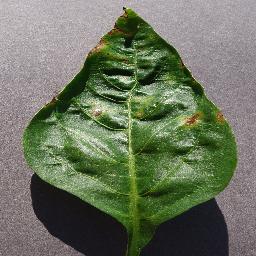
Label: Pepper,_bell___Bacterial_spot